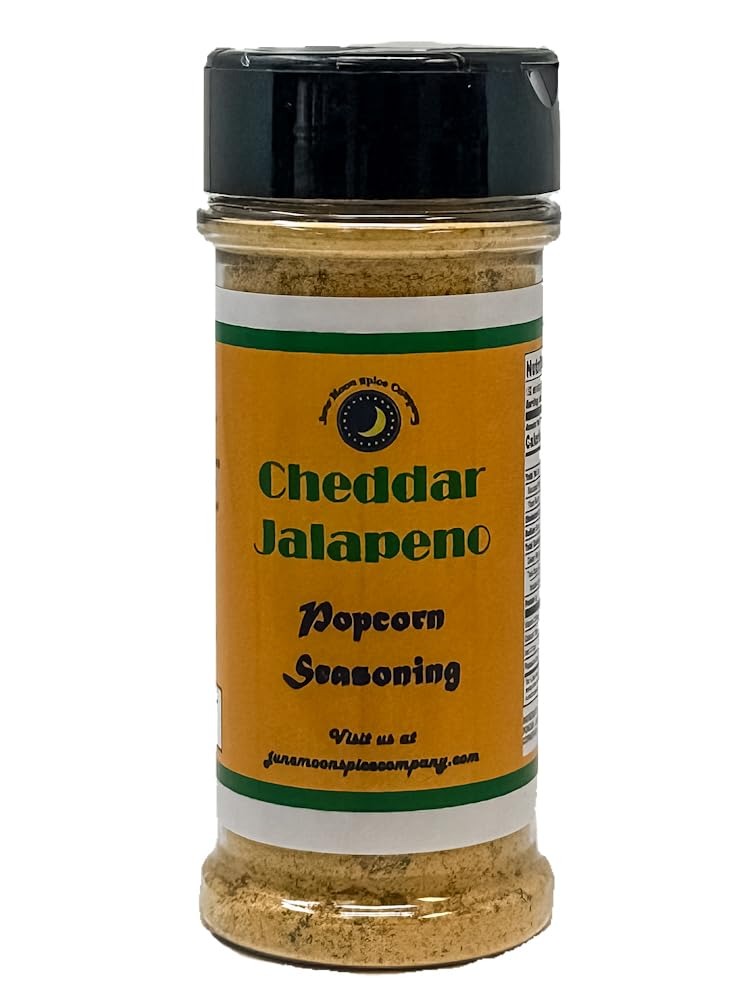
Item Name: Premium | Cheddar Jalapeño Popcorn Seasoning | Large Shaker | Calorie Free | Fat Free | Saturated Fat Free | Cholesterol Free | Sugar Free | Crafted in Small Batches | Cheddar Jalapeño Popcorn Seasoning – A Fiery Flavor Adventure in Every Bite!
Bullet Point 1: Take your popcorn to the next level with our Premium Cheddar Jalapeño Popcorn Seasoning. Crafted in small batches to ensure the highest quality, this seasoning combines the rich taste of cheddar with the spicy kick of jalapeño, creating an irresistible flavor blend. Packaged in a large shaker, it's perfect for enhancing your favorite snacks with ease.
Bullet Point 2: 🌶️ Bold Cheddar and Jalapeño Flavor: Our seasoning delivers a delightful combination of sharp cheddar and spicy jalapeño, providing a perfect balance of creamy and zesty flavors. Each bite is packed with a punch that will keep you coming back for more.
Bullet Point 3: 🌟 Crafted in Small Batches: Every batch is made with meticulous attention to detail, ensuring superior taste and consistency. Small-batch production allows us to maintain the highest quality standards, making our seasoning stand out from the rest.
Bullet Point 4: 🧴 Large Shaker: The convenient large shaker design makes it easy to evenly distribute the seasoning over your popcorn. It’s perfect for movie nights, parties, or any time you want to add a flavorful twist to your snacks.
Bullet Point 5: 💖 Loved by All: From popcorn aficionados to culinary adventurers, this seasoning is a hit with everyone. Its bold and balanced flavor profile enhances a variety of snacks, making it a must-have in any kitchen.
Bullet Point 6: 🍃 Calorie Free, Fat Free, Saturated Fat Free, Cholesterol Free, and Sugar Free: Enjoy the delicious taste without any guilt. Our seasoning is free from calories, fat, saturated fat, cholesterol, and sugar, making it a healthy addition to your pantry.
Bullet Point 7: 🍿 Versatile Use: While perfect for popcorn, this seasoning is also great on chips, vegetables, and more. Sprinkle it on your favorite snacks or use it to add a burst of flavor to your dishes.
Bullet Point 8: 👩‍🍳 Easy to Use: Simply shake the desired amount over your freshly popped popcorn or any snack. The bold flavors enhance your food effortlessly, making it quick and easy to enjoy gourmet-level snacks at home.
Bullet Point 9: Elevate your snack game with the rich, spicy taste of our Premium Cheddar Jalapeño Popcorn Seasoning. Crafted in small batches and packaged in a large shaker, it’s the perfect calorie-free, fat-free, saturated fat-free, cholesterol-free, and sugar-free way to add delicious flavor to your favorite treats. 🌶️🌟🧴🍃🍿👩‍🍳🎁💖
Bullet Point 10: A double FRESHNESS seal is applied to FRESH ingredients immediately after blending to lock in maximum flavor and zest. TASTE the PREMIUM difference! Buy today and enjoy! No MSG. Sturdy 5.5 fl. oz. BPA free sturdy shaker bottle with sift options and a flavor lock cap.
Product Description: Take your popcorn to the next level with our Premium Cheddar Jalapeño Popcorn Seasoning. Crafted in small batches to ensure the highest quality, this seasoning combines the rich taste of cheddar with the spicy kick of jalapeño, creating an irresistible flavor blend. Packaged in a large shaker, it's perfect for enhancing your favorite snacks with ease.
Value: 5.0
Unit: Ounce

Price: 12.88